Fratton Park

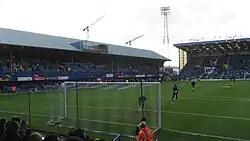
Archibald Leitch's 1925 South Stand in February 2008

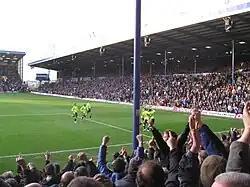
The North Stand as seen in a match v Chelsea, February 2008

Fratton Park's first South Stand, called The Grand Stand, was built in 1899 by Major Alfred H. Bone, a surveyor, architect and one of the founding directors of the "Portsmouth Football and Athletic Company". The Grand Stand measured "100 feet long with seven rows of seats on the south side" and was built on the southern side of the pitch. The admittance price to sit within the Grand Stand in 1899 cost two shillings, or 'two-bob'. The Fratton Park pitch was surrounded by hooped metal fence railings. A strong wind blew off the roof of the South Stand in 1901. The roof was rebuilt for a then £120 (approx £14,000 in 2018), but the new roof would only last until March 1916, when it was blown off again.